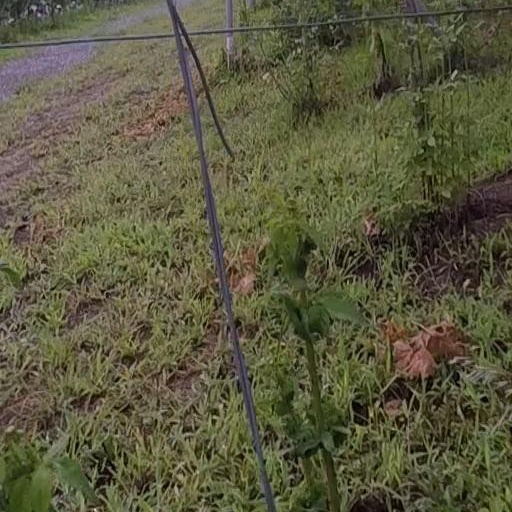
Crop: grape